Battle of Oak Grove

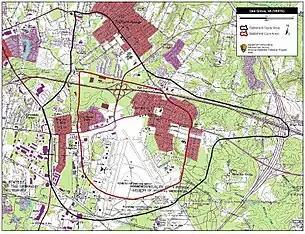
Map of Oak Grove Battlefield core and study areas by the American Battlefield Protection Program

At 8:30 a.m., June 25, three Union brigades stepped off in orderly line of battle. From right to left, they were commanded by Brig. Gen. Daniel E. Sickles (the Excelsior Brigade), Brig. Gen. Cuvier Grover, both of Hooker's division, and Brig. Gen. John C. Robinson from Kearny's division. Although Robinson and Grover made good progress on the left and in the center, Sickles's New Yorkers encountered difficulties moving through their abatis, then through the upper portions of the swamp, and finally met stiff Confederate resistance, all of which threw the Federal line out of alignment. Huger took advantage of the confusion by launching a counterattack with the brigade of Brig. Gen. Ambrose R. Wright against Grover's brigade.